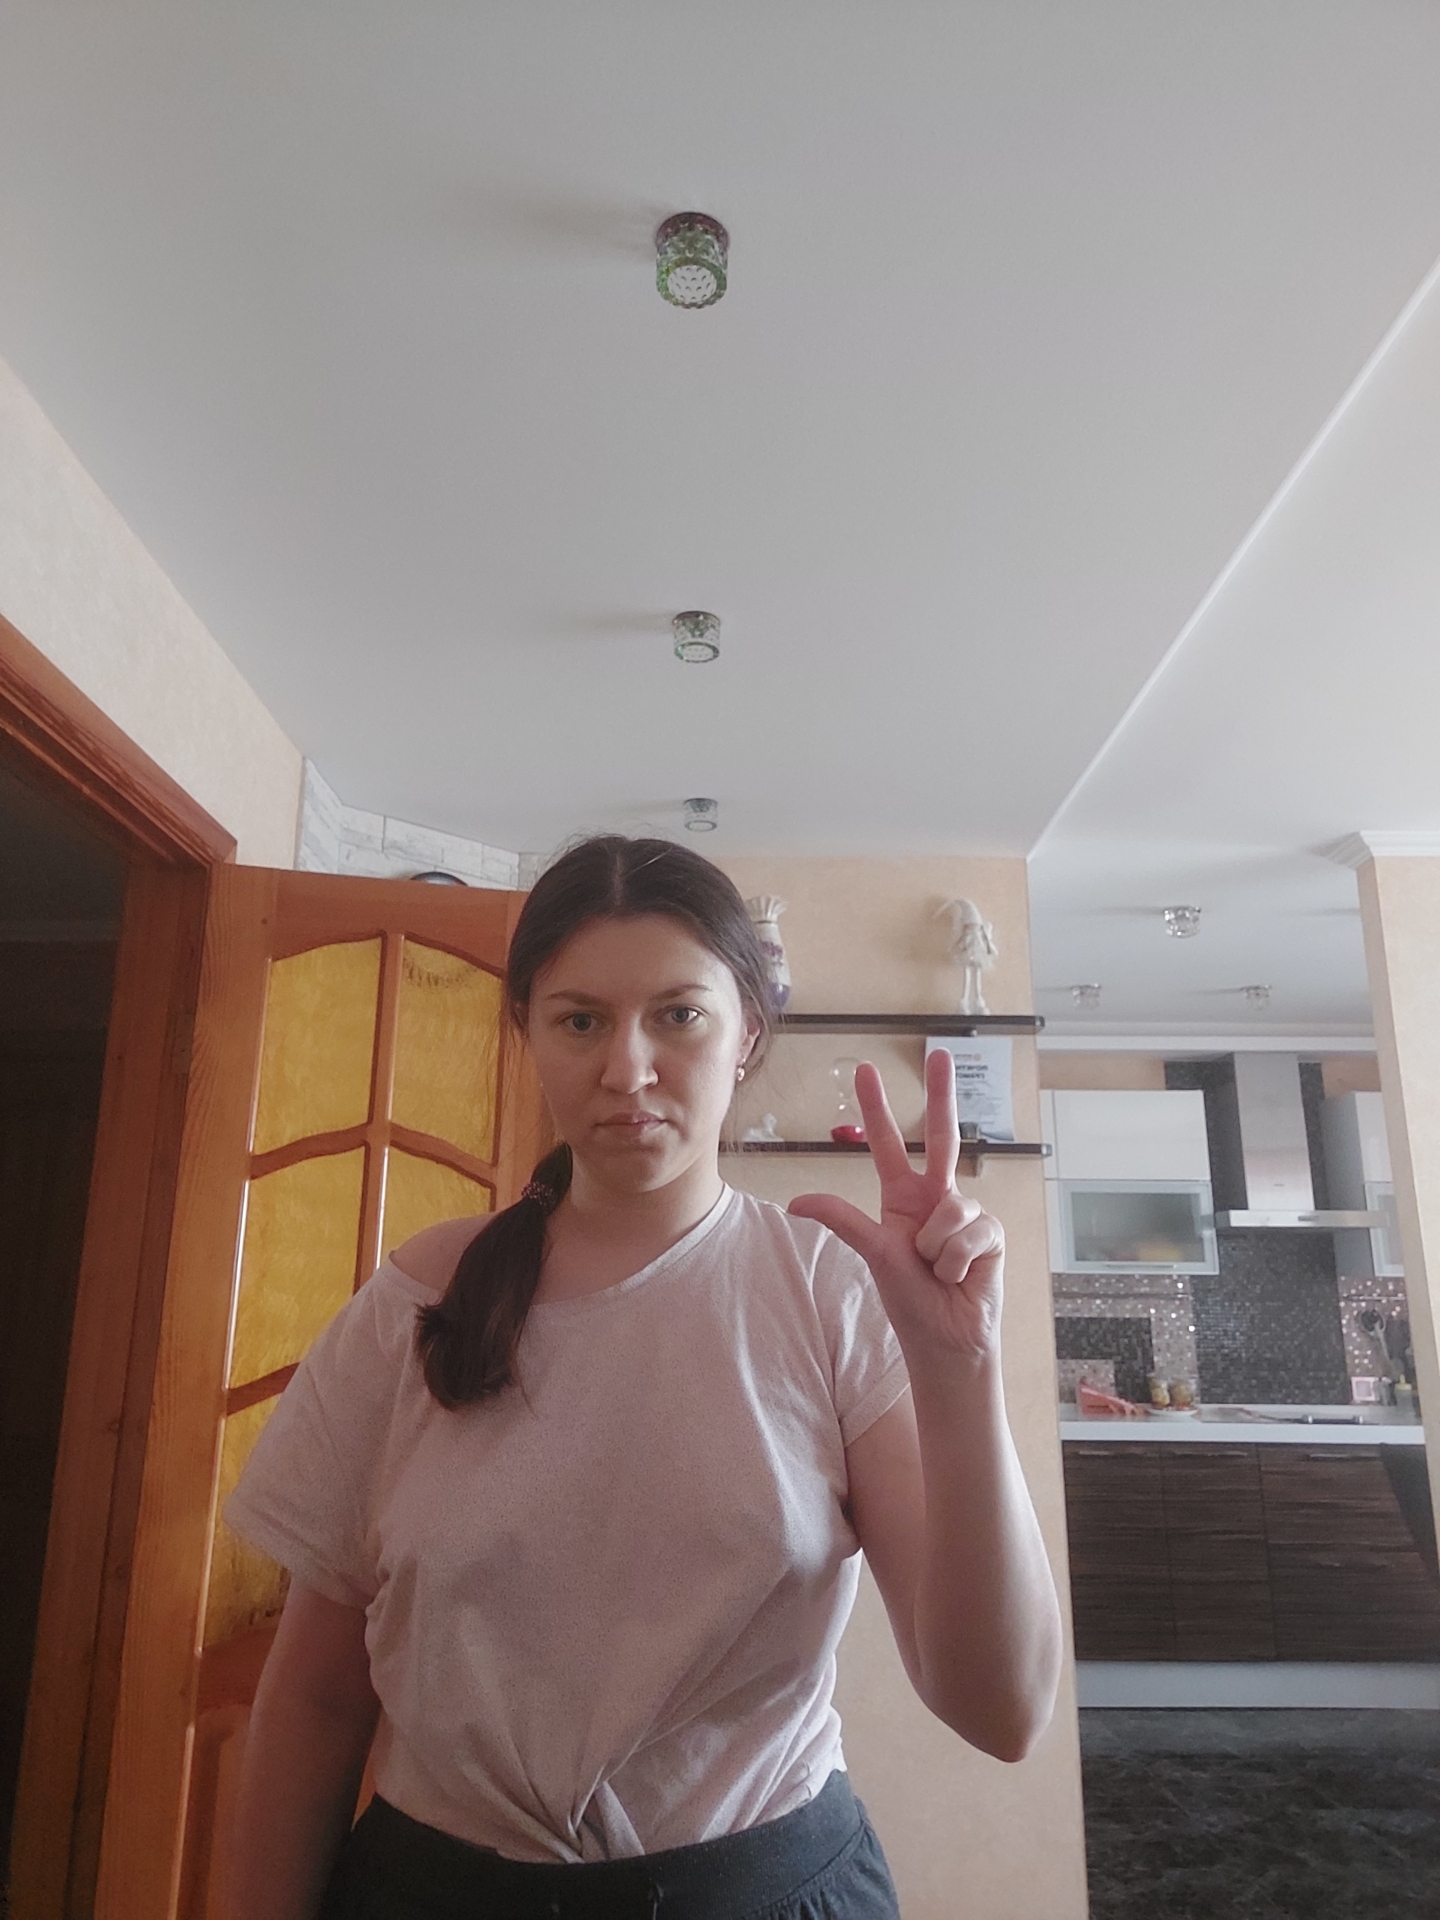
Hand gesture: three2